William de Longchamp

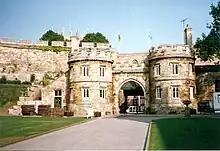
Gate at Lincoln Castle, which Longchamp besieged in 1190

Longchamp's relations with the English people were made more difficult because he was a native of Normandy, and often insensitive to English customs. The medieval writer William of Newburgh claimed that Longchamp was "an obscure foreigner of unproven ability and loyalty". For example, it appears likely that Longchamp did not speak English, making his relations with his flock more difficult. The leading nobles complained that Longchamp marginalised the other officials Richard had appointed to serve with him and that he brought in foreigners to fill offices. Although the first charge is mostly untrue, the second appears to have been valid, as Longchamp did install non-natives in judicial offices and as sheriffs. He also attempted to seize control of several English castles by granting their custody to relatives and dependents.